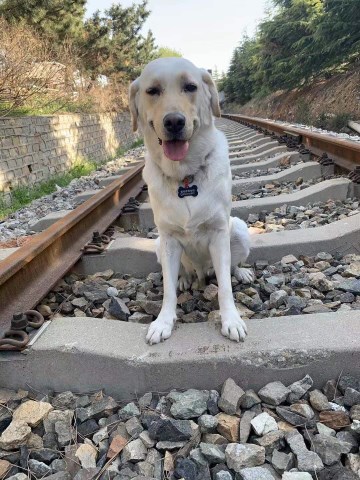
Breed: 3580-n000122-Labrador_retriever